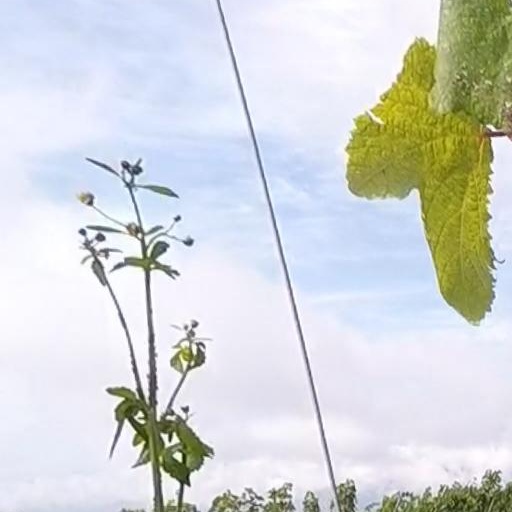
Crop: grape